List of Western Australia Twenty20 cricketers

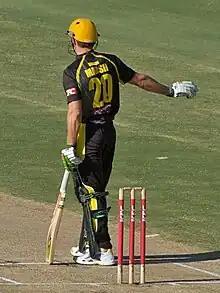
Shaun Marsh "(pictured)" scored the most runs for Western Australia during its time in the KFC Twenty20 Big Bash.

In Twenty20 cricket, Western Australia (nicknamed the Warriors) played 31 matches between 2006 and 2011, all in the KFC Twenty20 Big Bash. The team made its Twenty20 debut in the 2005–06 competition. Western Australia finished second in the 2007–08 competition, qualifying them for the 2008 Champions League Twenty20 in India, which was later canceled due to political unrest. After the 2010–11 season, the competition was replaced by the Big Bash League, with Western Australia replaced by the Perth Scorchers franchise. Although the team is currently defunct, in total, 44 players represented Western Australia at Twenty20 cricket.